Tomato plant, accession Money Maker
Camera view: bottom (45 deg); turntable rotation: 330 degrees
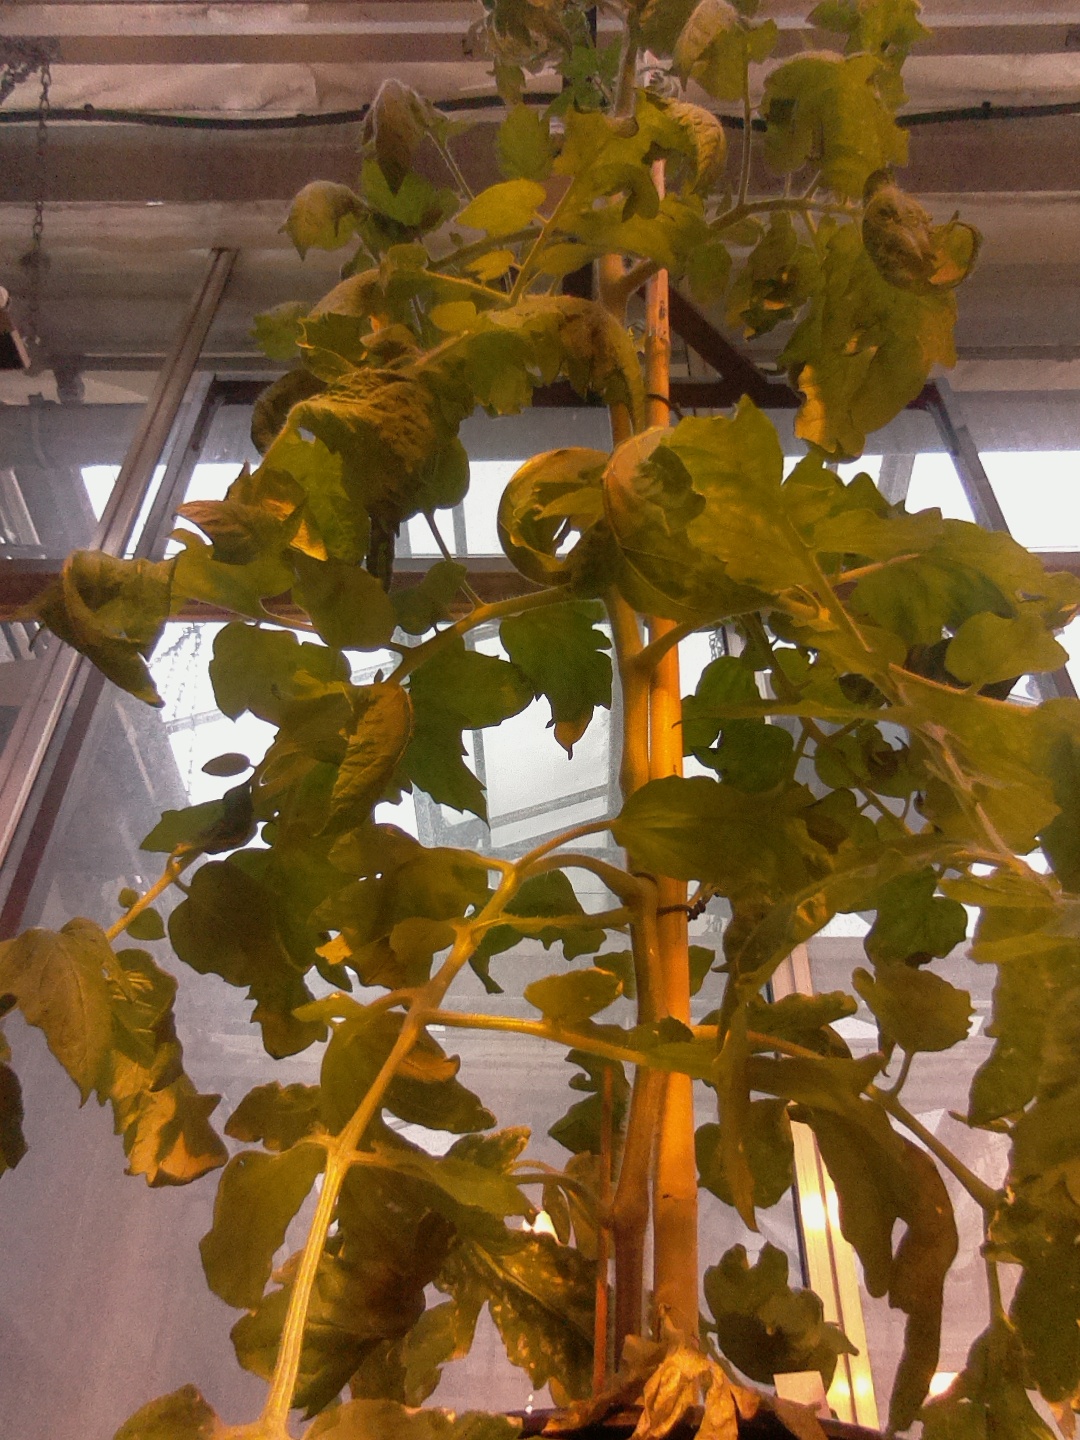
BBCH growth stage 65: Full flowering, 50%-60% of flowers open, first petals falling